Old Schoolhouse (York, Maine)

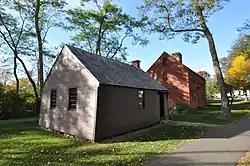

The Old Schoolhouse, also known as the York Corner Schoolhouse, is an historic one-room school building on the grounds of the Old York Historical Society at York and Lindsay Streets in York, Maine. Built in 1755, it is one of the oldest surviving schoolhouses in all of New England. It was listed on the National Register of Historic Places in 1973.